Secret of Treasure Mountain

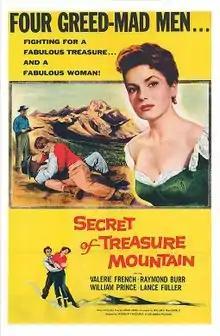
Theatrical release poster

Secret of Treasure Mountain is a 1956 American Western film directed by Seymour Friedman and written by David Lang. The film stars Valerie French, Raymond Burr, William Prince, Lance Fuller, Susan Cummings and Pat Hogan. The film was released on June 25, 1956, by Columbia Pictures.